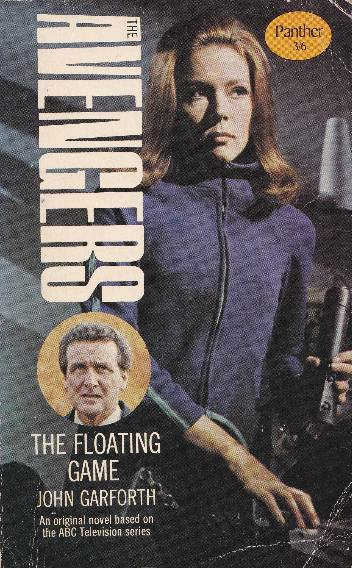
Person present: Yes